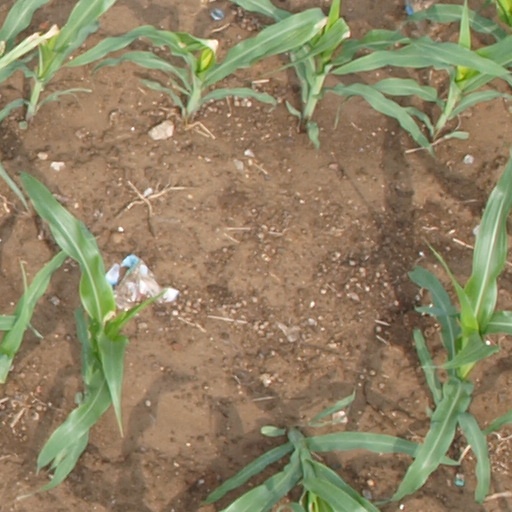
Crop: maize; corn